Georg Freiherr von Gayl

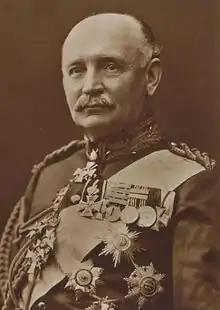

Georg Freiherr von Gayl (25 February 1850, Berlin – 3 May 1927) was a Prussian officer, and General during World War I. He was a recipient of Pour le Mérite.